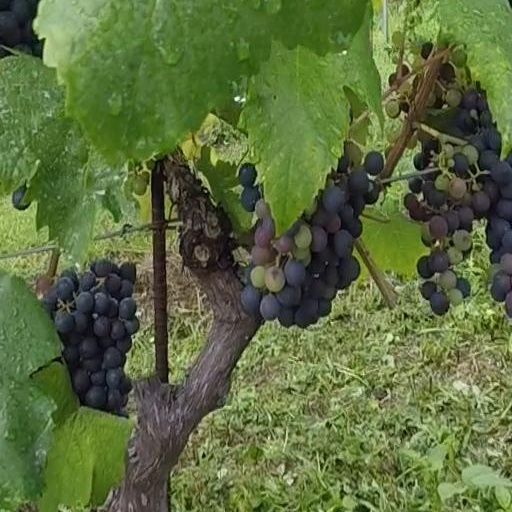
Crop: grape